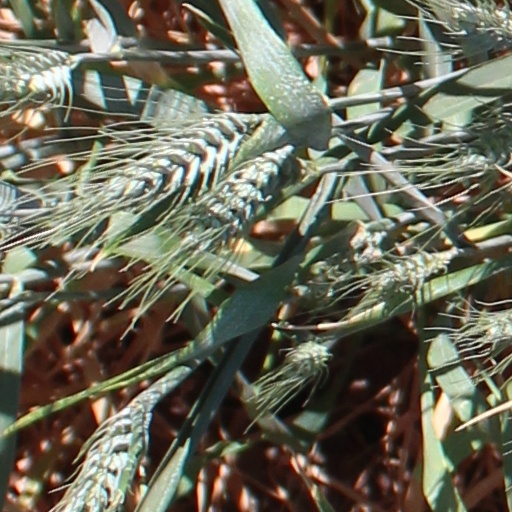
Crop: wheat